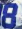
Number: 8